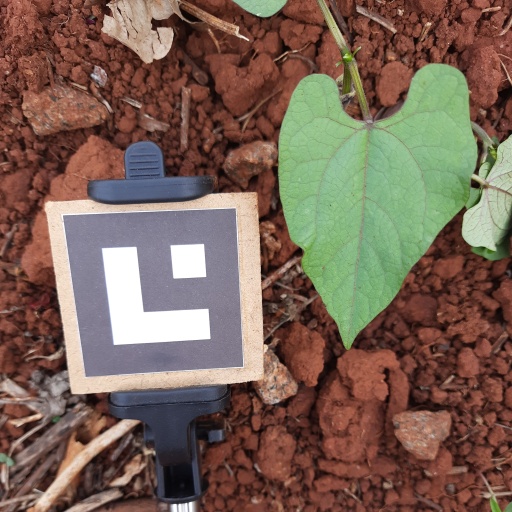
Observations: wavy surface, no eating holes, under shade